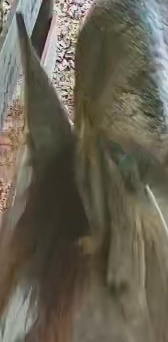
Face region: ears (position_of_ears)
Pain indicator: not_present